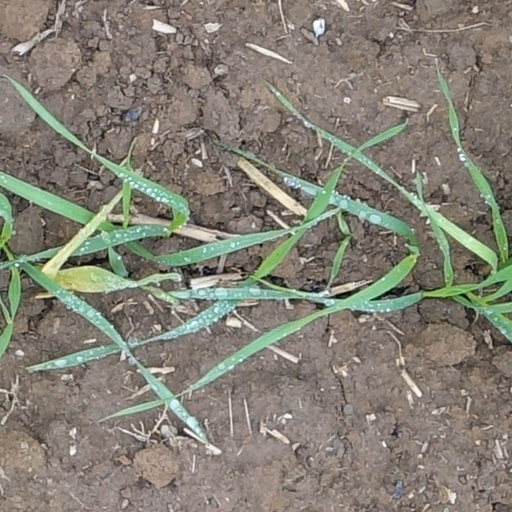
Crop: wheat